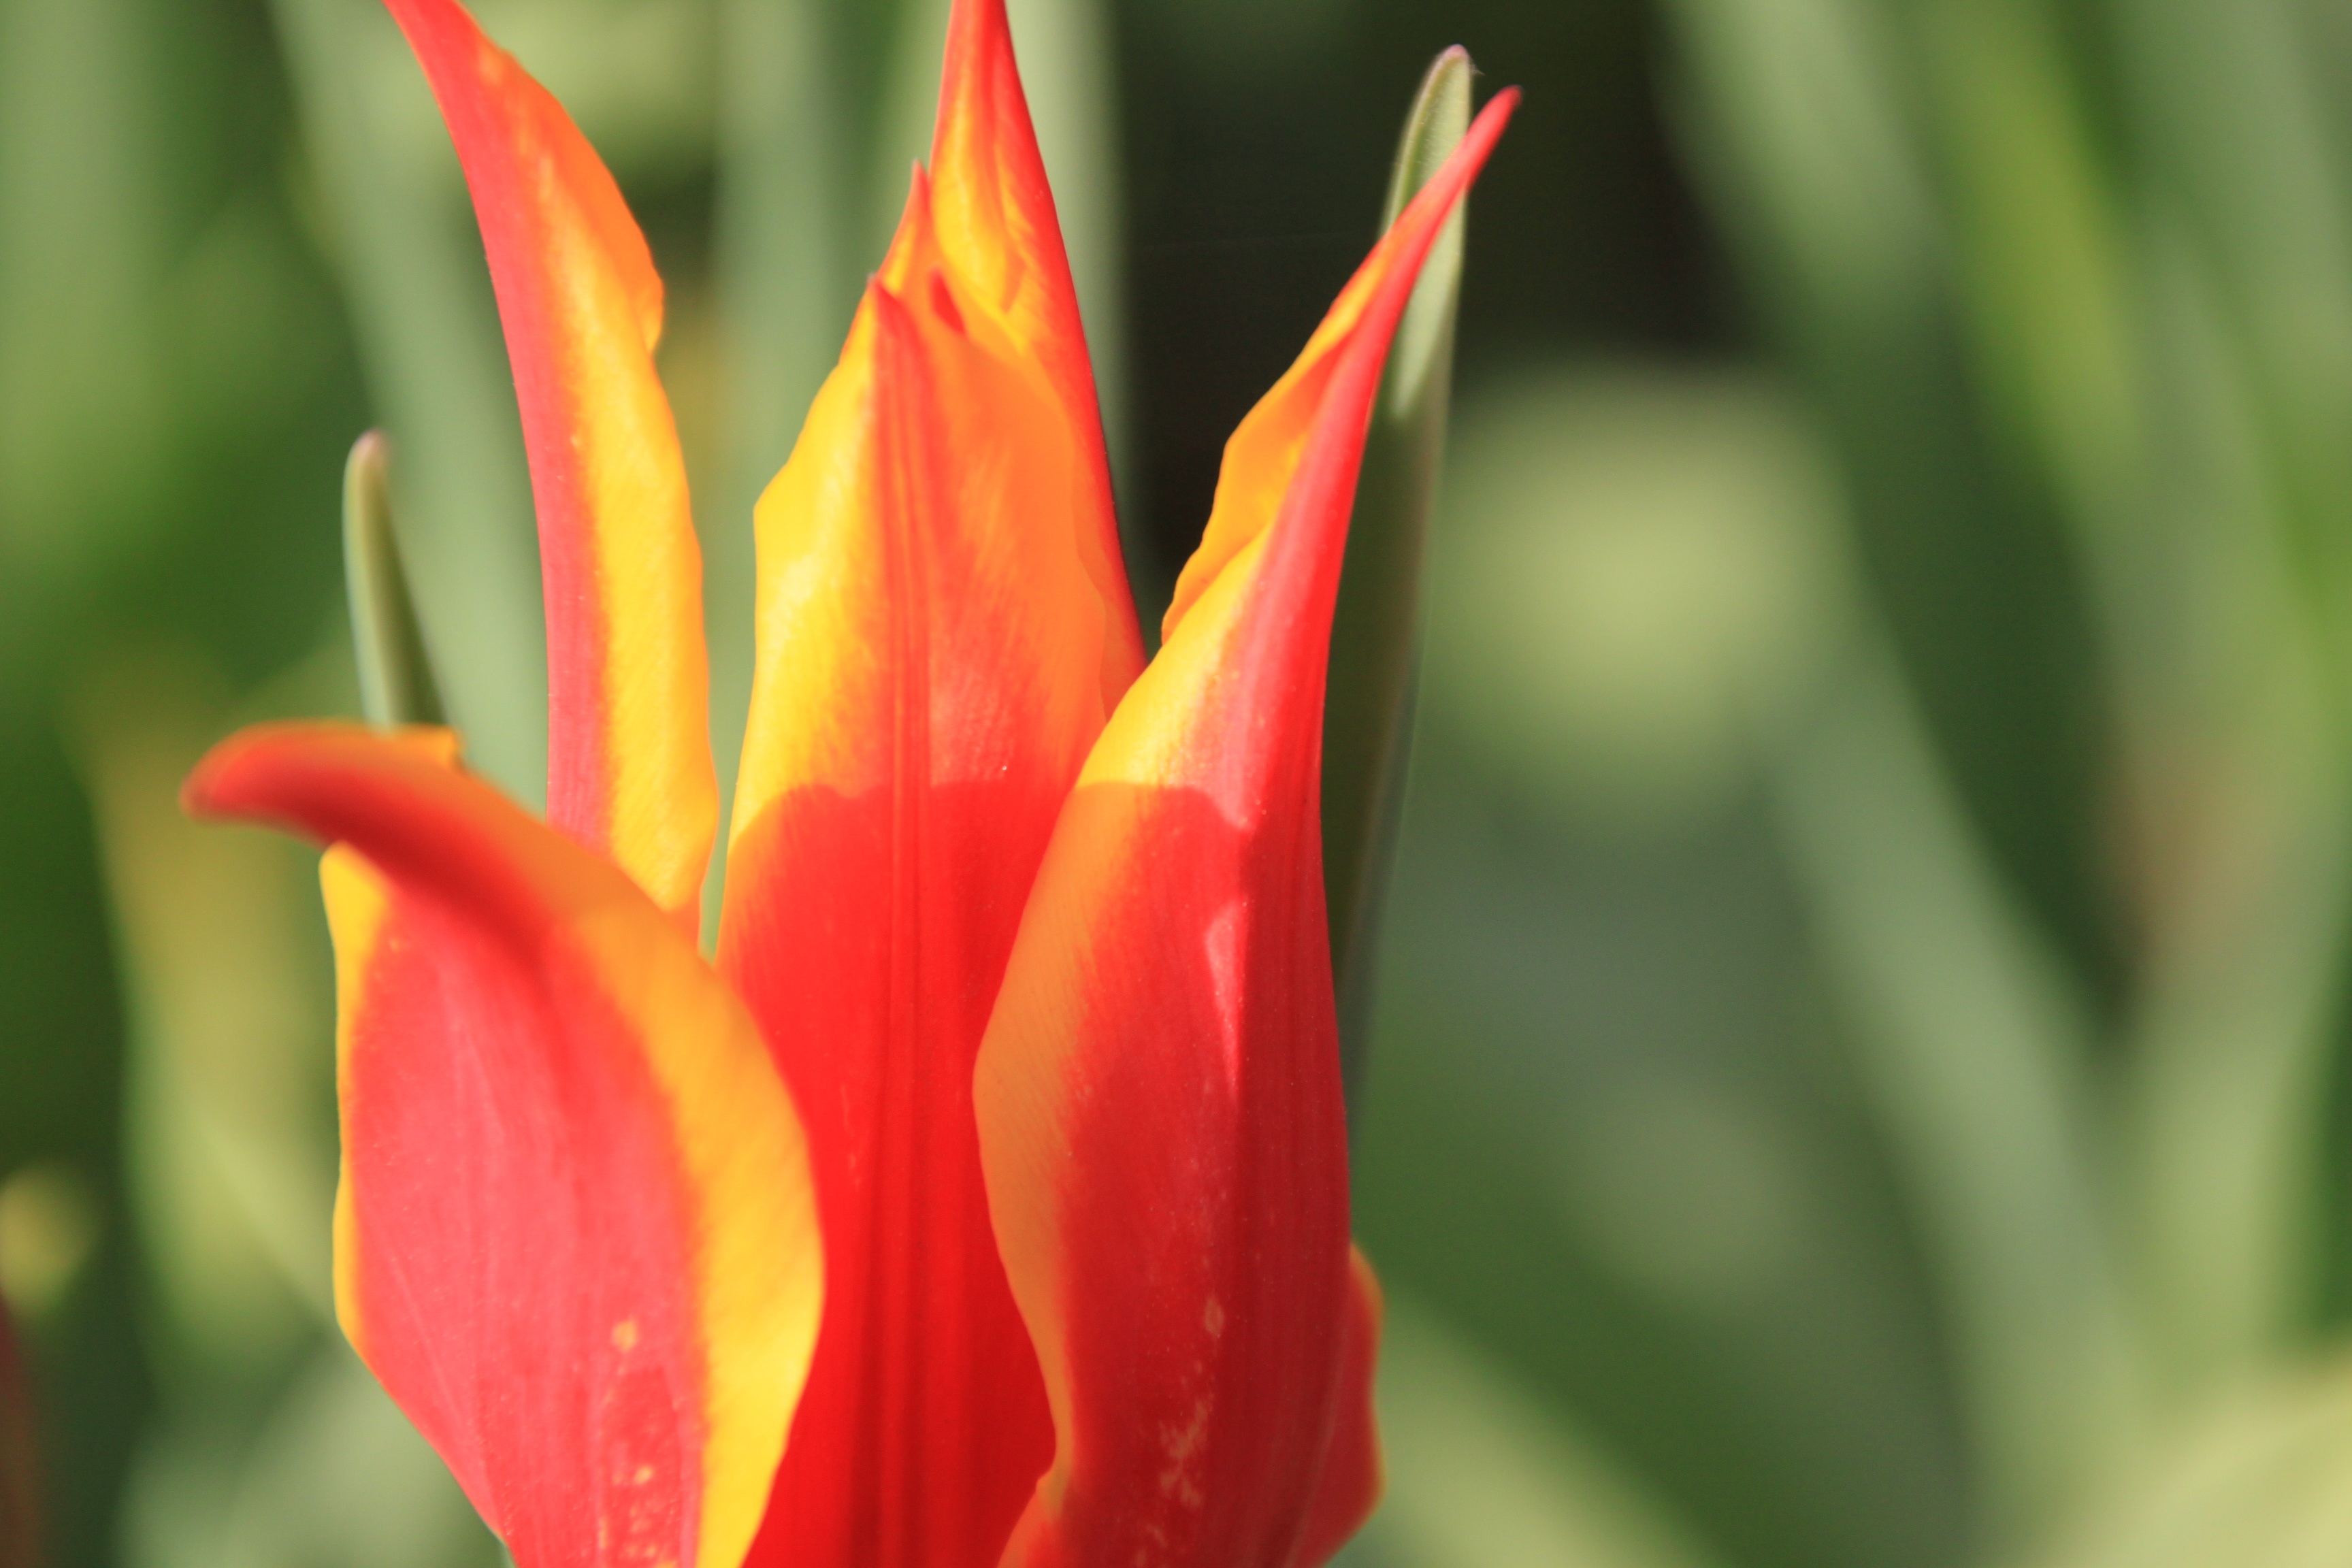
beach, landscape, nature, plant, sky, sunset, boat, photography, flower, petal, ship, coastline, love, tulip, rose, army, red, peace, botany, blue, yellow, highland, flora, solar, sparkle, close up, boats, turkey, marine, istanbul, tulips, souvenir, emotion, macro photography, natural turkey, the setting sun, sand sun and sea, in the water, horizon line, flowering plant, maiden's tower, giresun, ke ap, galata tower, maiden's tower kiz kulesi, emirgan, plant stem, land plant